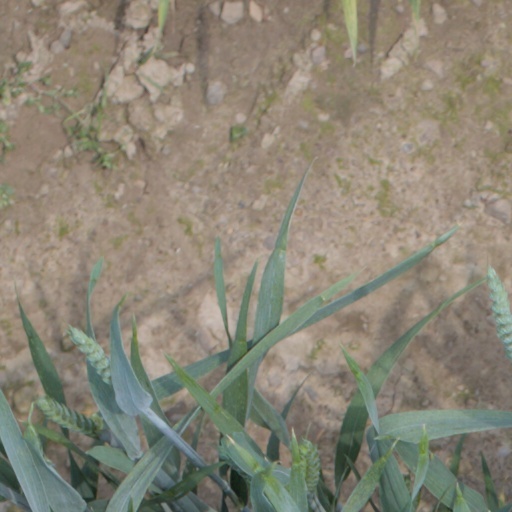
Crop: wheat